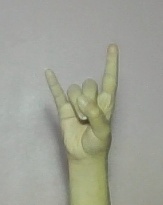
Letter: la